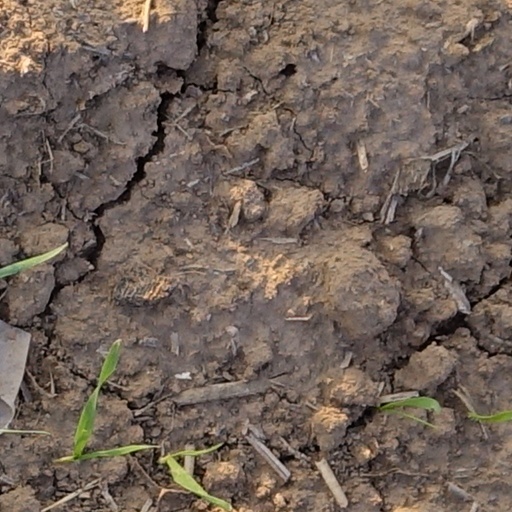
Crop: wheat